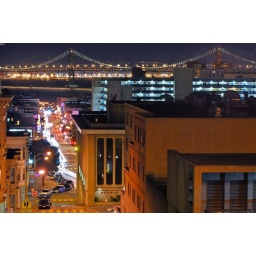
over north beach and the bay bridge - san francisco, california